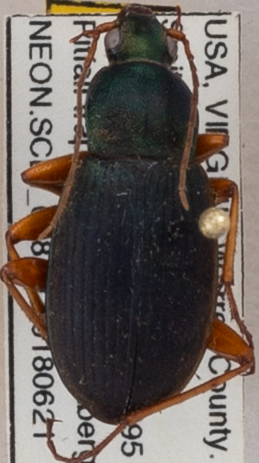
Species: Chlaenius aestivus
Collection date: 2018-06-21
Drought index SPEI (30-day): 1.85
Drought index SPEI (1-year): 0.776
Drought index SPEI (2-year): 0.944